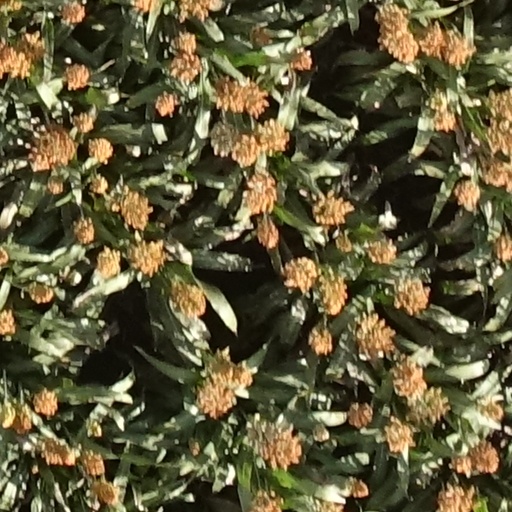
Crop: sorghum